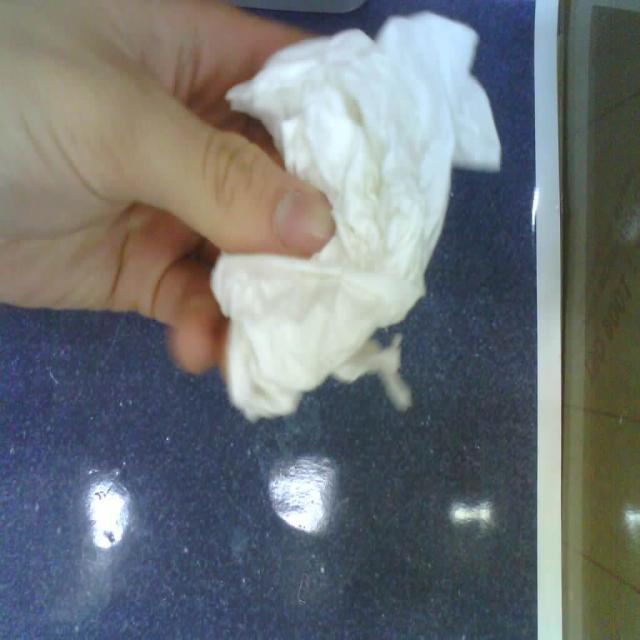
Label: tissues